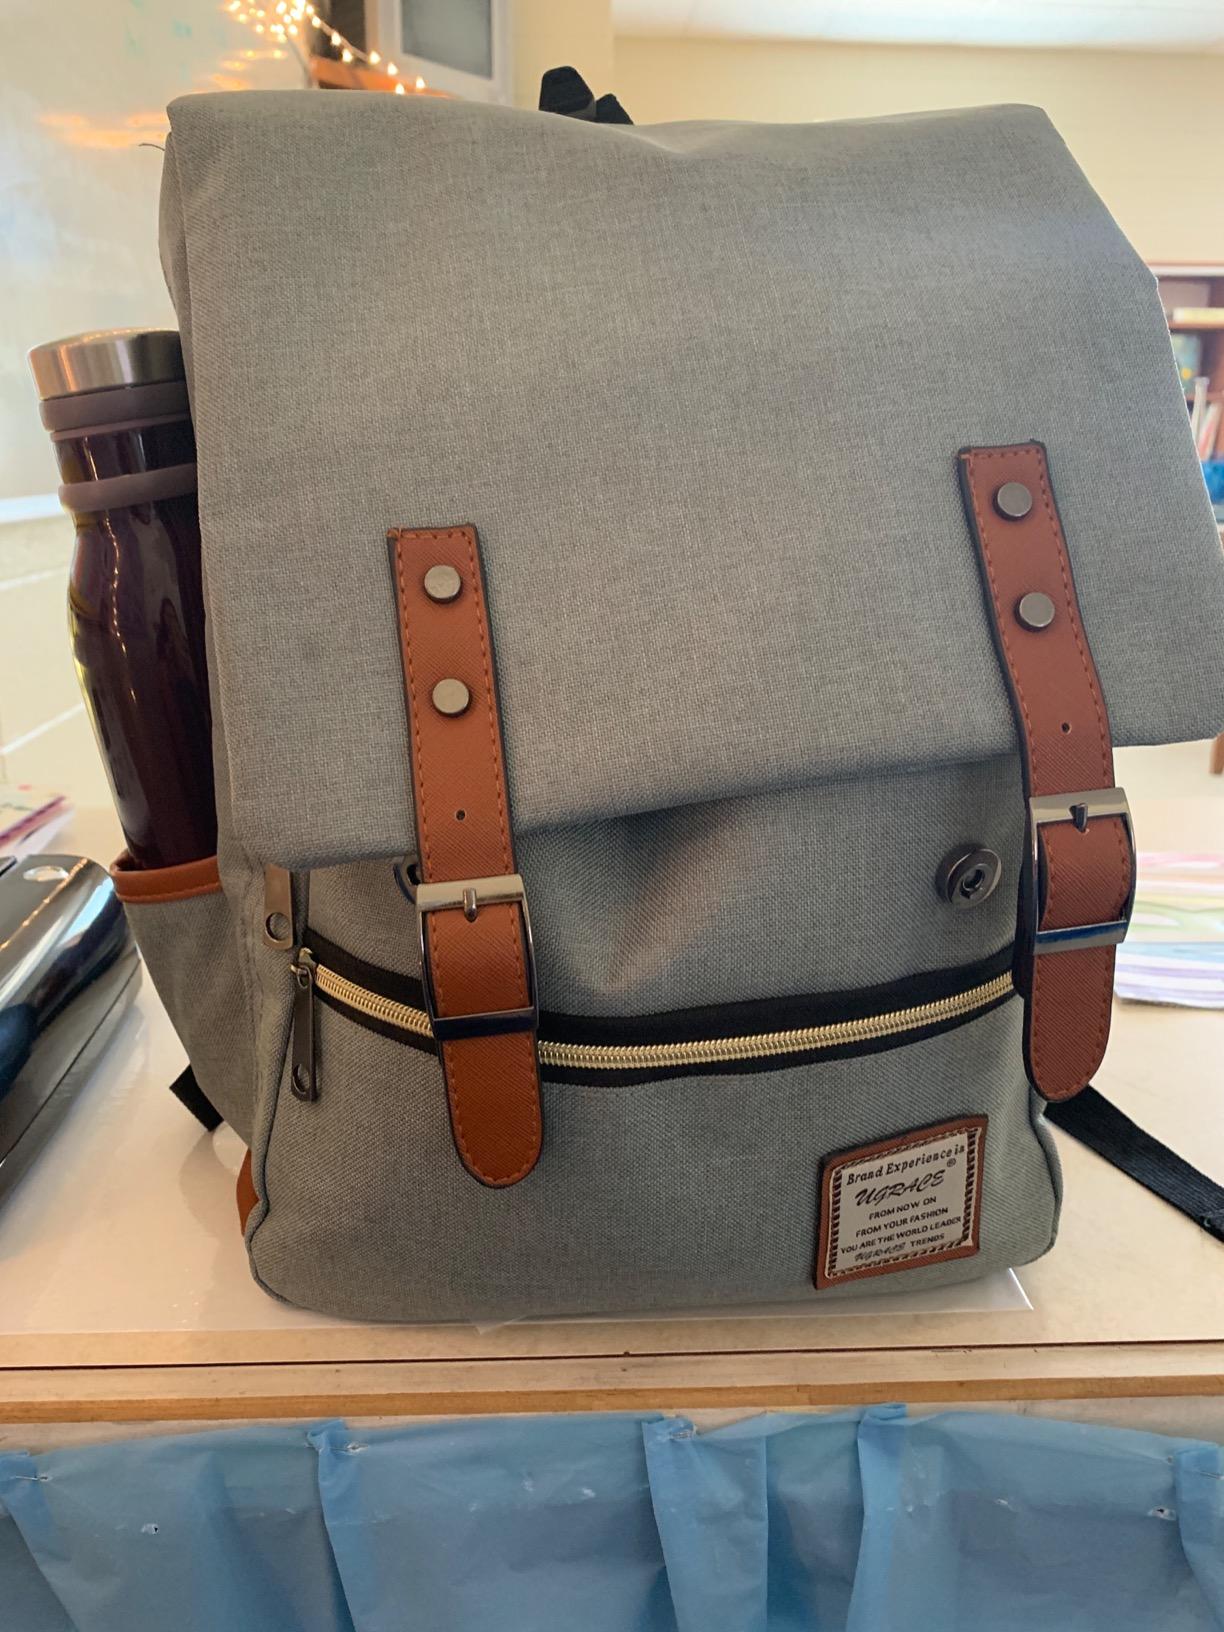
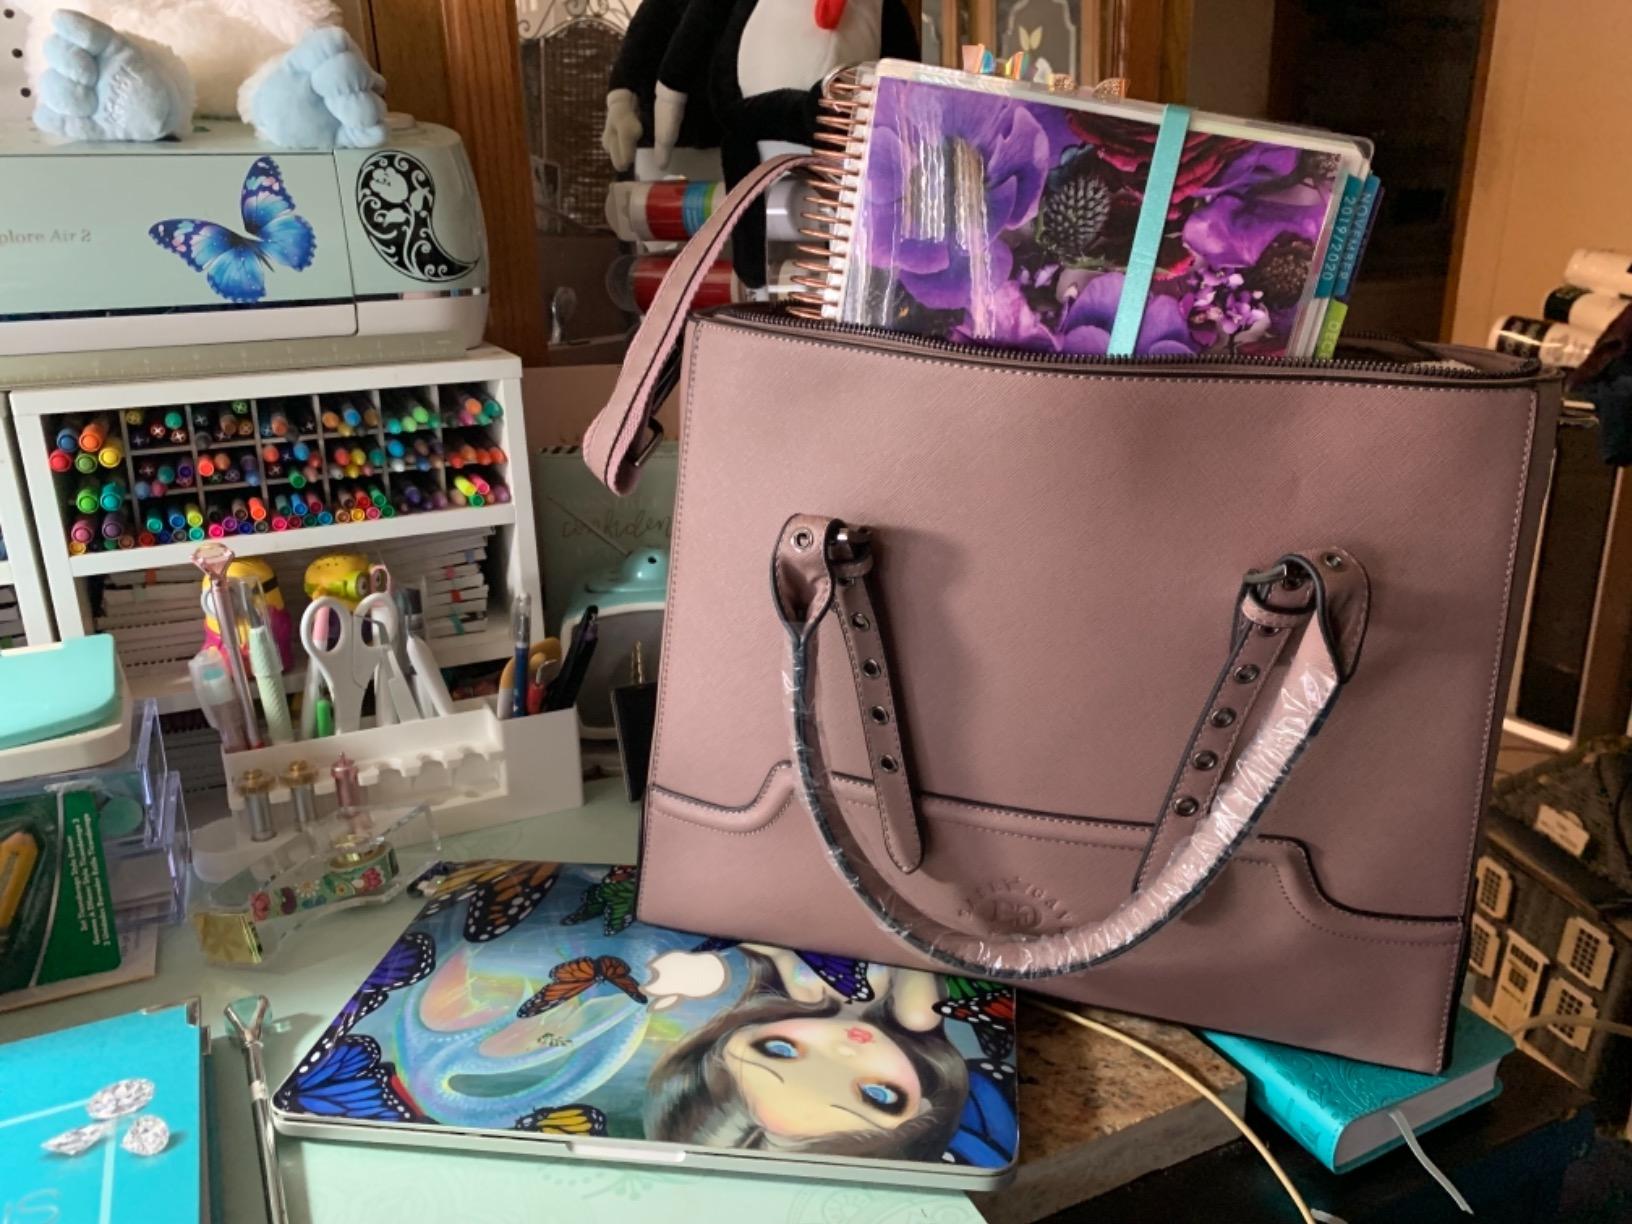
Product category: bag
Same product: no